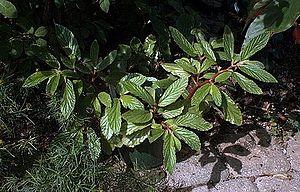
Begonia ulmifolia est une espèce de plantes de la famille des Begoniaceae. Ce bégonia est originaire d'Amérique du Sud. L'espèce fait partie de la section Donaldia. Elle a été décrite en 1805 par Carl Ludwig Willdenow. L'épithète spécifique ulmifolia signifie « à feuille d'orme ».